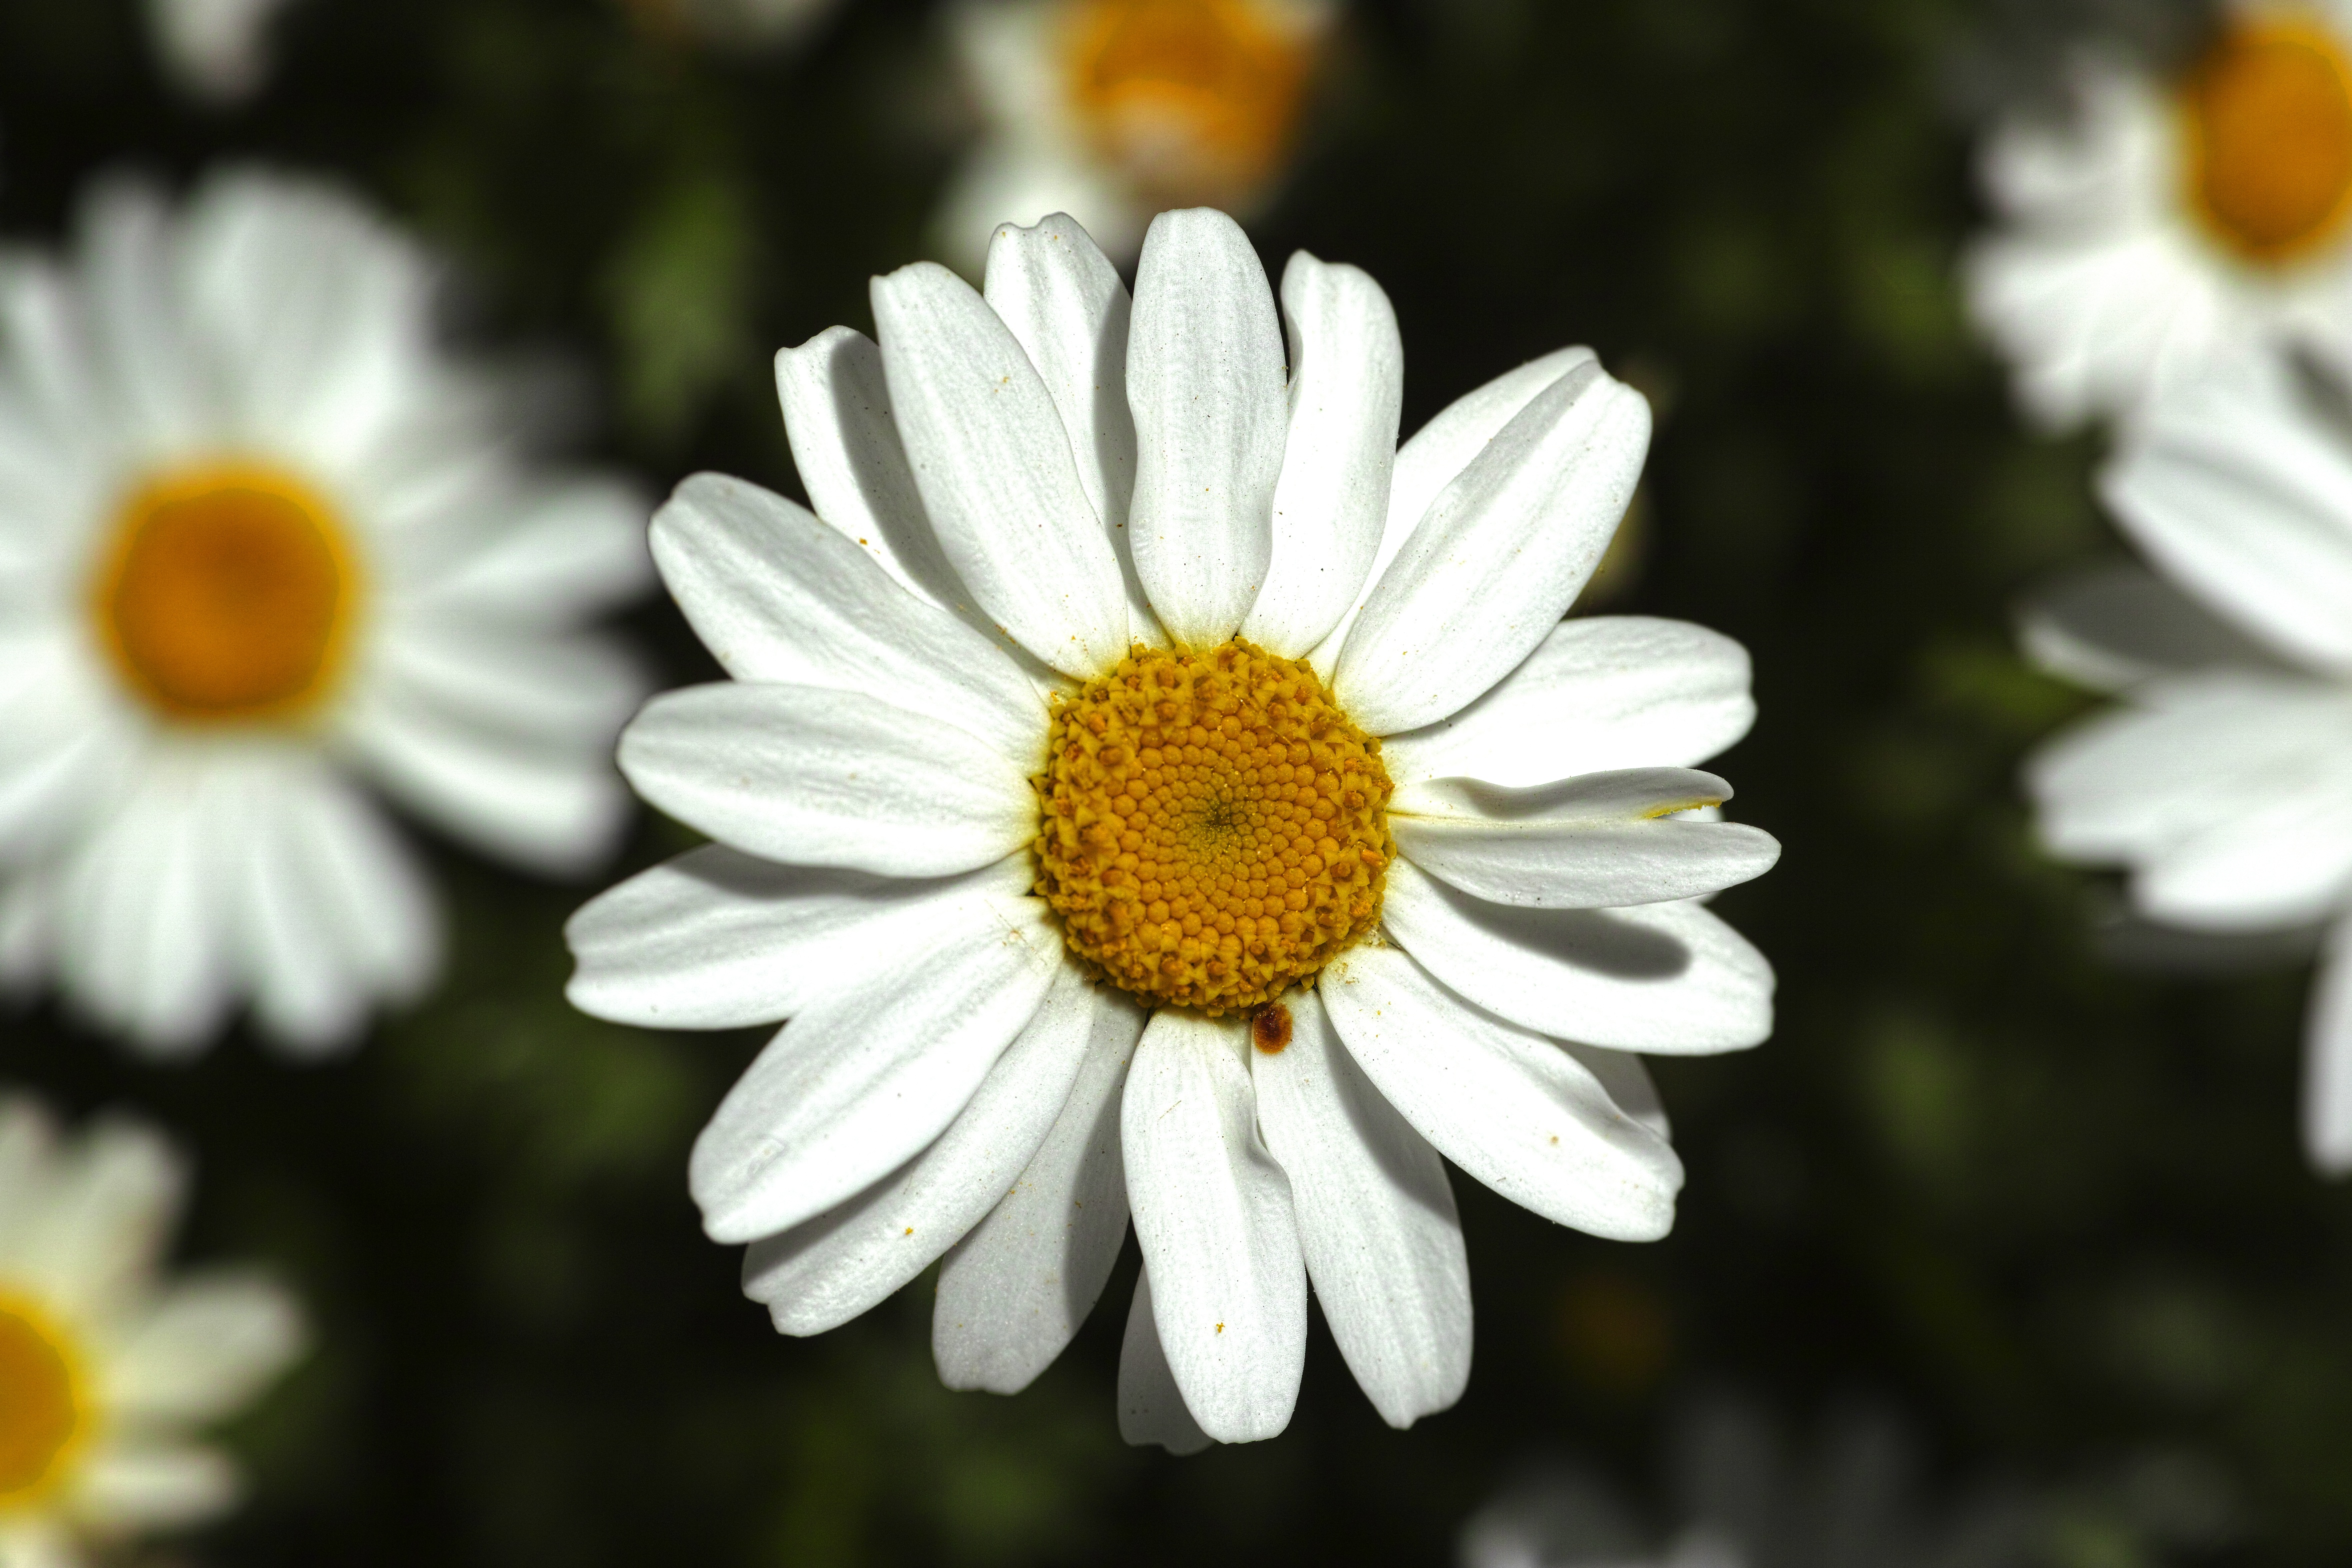
flower, oxeye daisy, plant, flora, daisy, marguerite daisy, chamaemelum nobile, botany, macro photography, close up, land plant, petal, flowering plant, daisy family, wildflower, blossom, herb